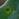
Crop: Tomato
Condition: alternaria-d